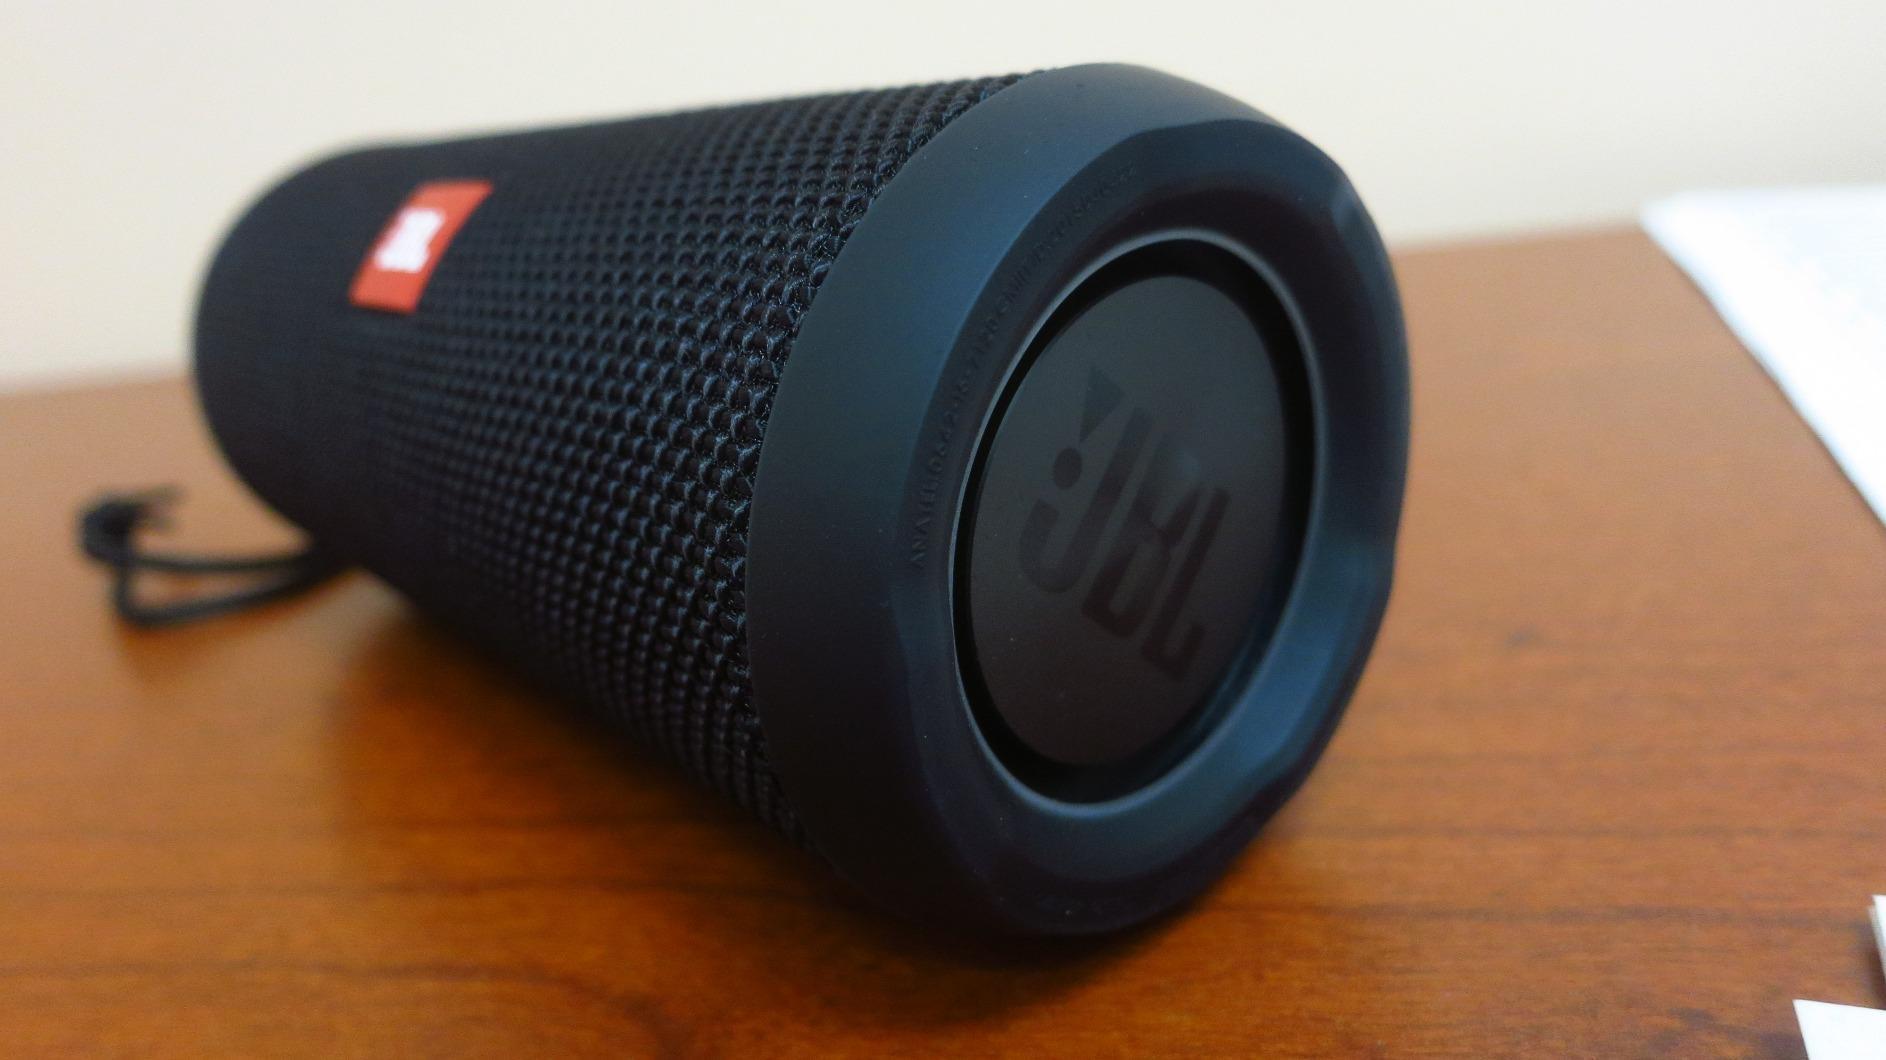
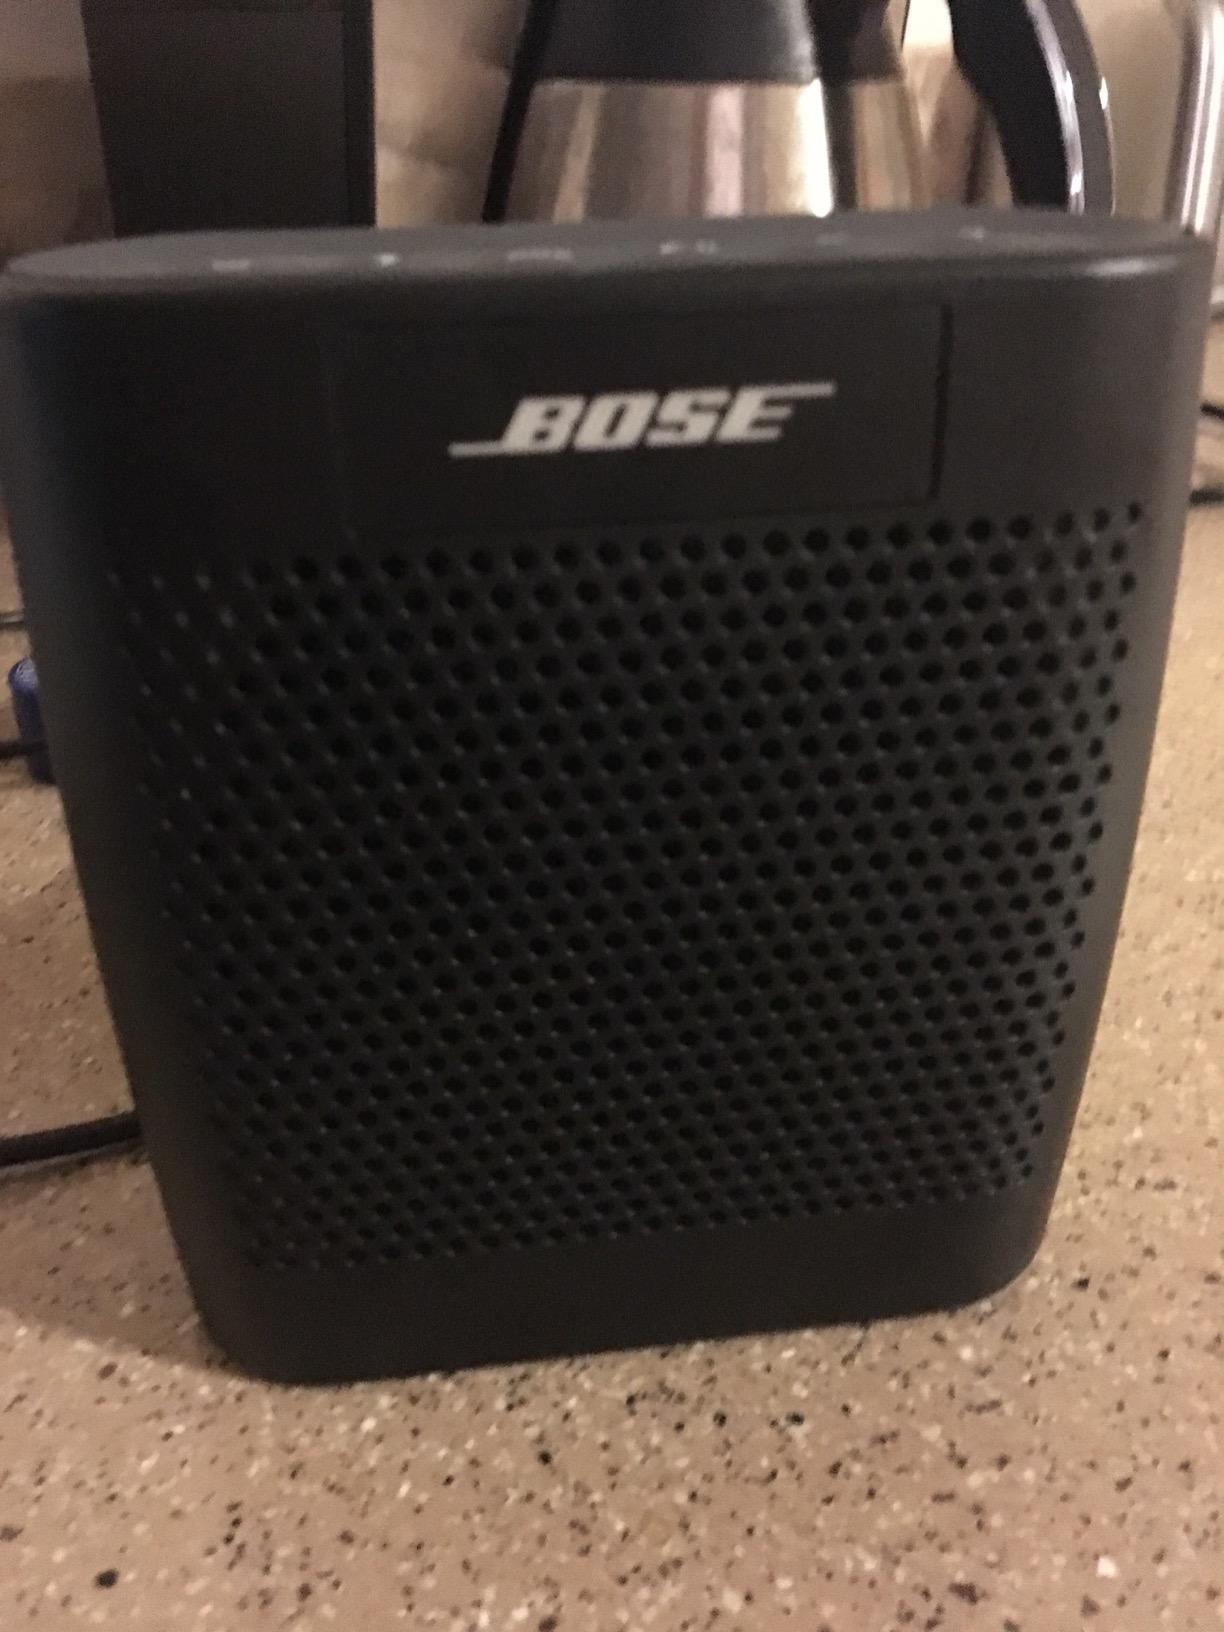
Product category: speaker
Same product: no